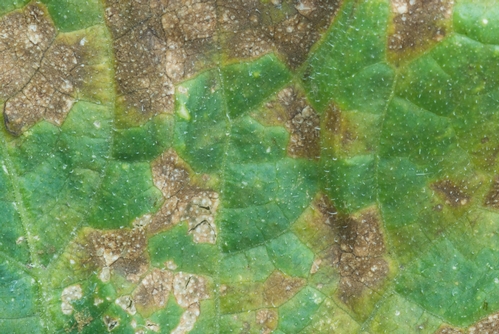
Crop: unknown
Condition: broccoli_broccoli_downy_mildew